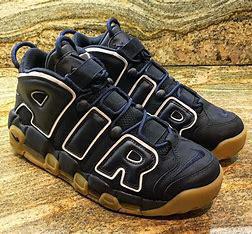
Brand: Nike
Model: Air More Uptempo